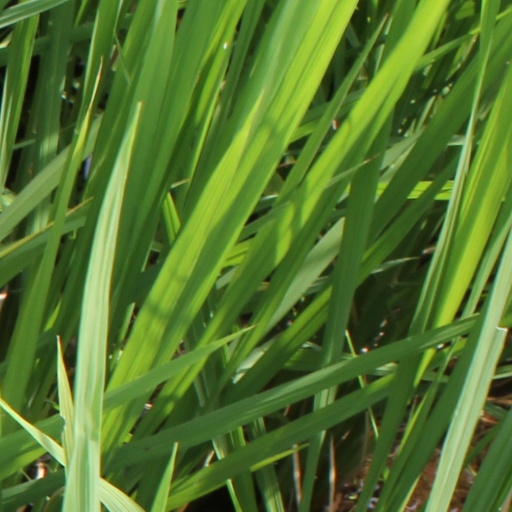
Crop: rice